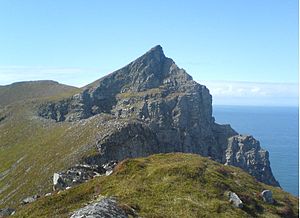
Værøy / Galleri
Værøy er en økommune i Lofoten i Nordland fylke i Norge. De nærmeste kommuner er i nord Moskenes og i sydvest Røst.